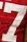
Number: 7